Dioceses of the Syriac Orthodox Church

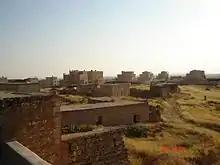
Syriac village of Kafro, recently resettled by European Syriac returnees

The Syriac Orthodox dioceses of Amid, Mardin and Gazarta were ruined in the First World War (Dioscorus Bar Sawma, the Syriac Orthodox bishop of Gazarta, was among the members of the Syriac Orthodox hierarchy murdered by the Turks and their Kurdish auxiliaries in 1915), and were not revived after the war.